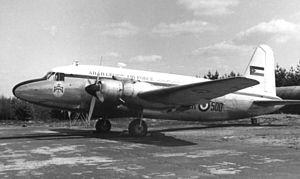
Le Vickers VC.1 Viking était un bimoteur de ligne britannique dérivé du bombardier moyen Vickers Wellington et construit à 163 exemplaires.